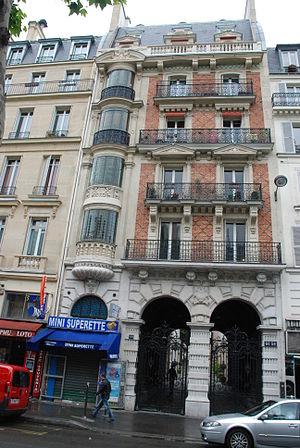
Domicile et atelier de Guillonnet à partir de 1895
Octave Denis Victor Guillonnet est un artiste peintre français né le 22 septembre 1872 dans le 4ᵉ arrondissement de Paris et mort le 25 septembre 1967 à Montgeron.